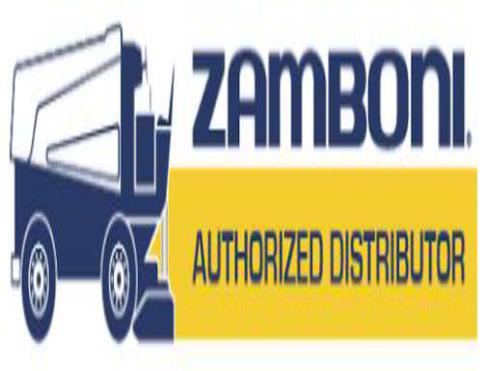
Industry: Transportation